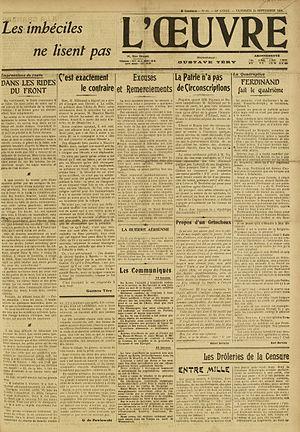
Une de L'Œuvre du 24 septembre 1915, avec le fameux slogan
L'Œuvre est un périodique français de la première moitié du XXᵉ siècle. Engagé à l'origine à gauche, le journal passe à la collaboration pendant l'Occupation, ce qui mène à sa fin. Le journal s'affirme comme socialiste et anticlérical mais rejoint le nationalisme intégral prôné par Charles Maurras et l'Action française. On peut le définir comme un périodique nationaliste et antisémite de tendance républicaine et socialiste.